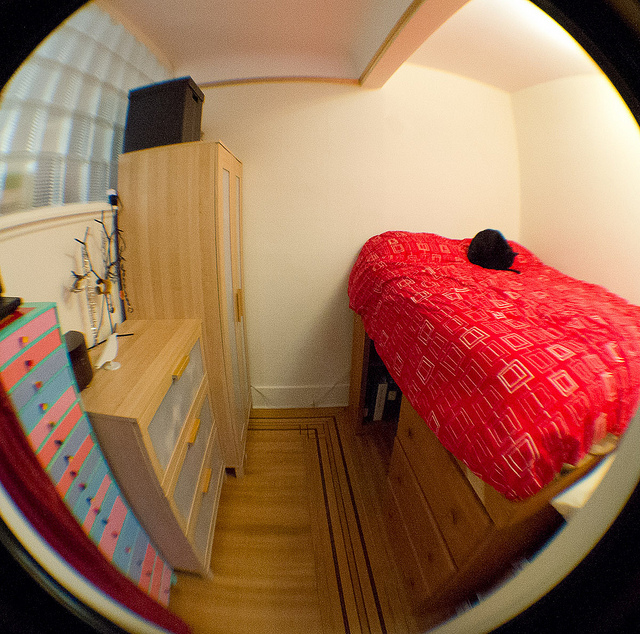
user: Given an image and a question. Answer the question in a short answer. Question: What kind of bed is pictured? Short Answer:
assistant: twin